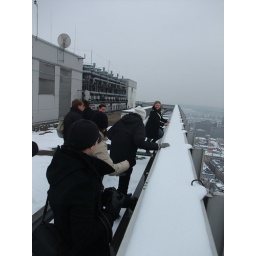
Up from under the ground and straight to the top of the world. Admiring the scenery from the roof of one of Frankfurt's downtown skyscrapers.